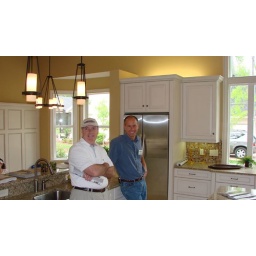
Mark Warring in kitchen of Model Home in Wilds Plantation. Come by and check out the unique under-counter microwave drawer.